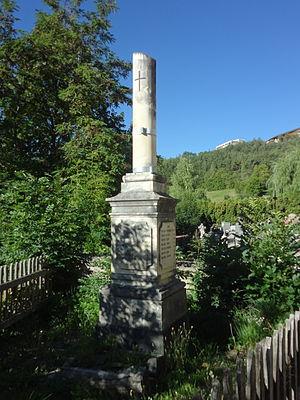
Méolans-Revel est une commune française, située dans le département des Alpes-de-Haute-Provence en région Provence-Alpes-Côte d'Azur. La commune est quelquefois appelée Revel-Méolans.